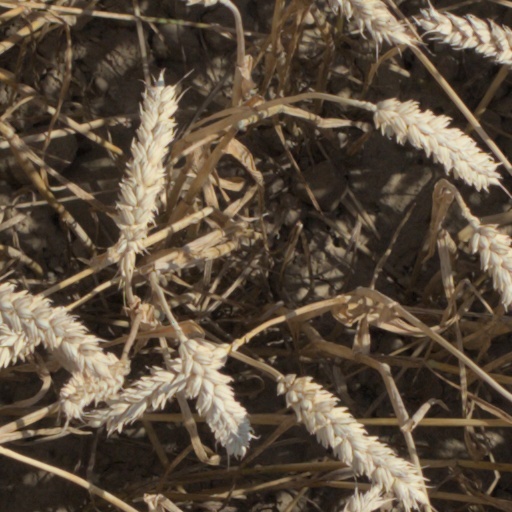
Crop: wheat